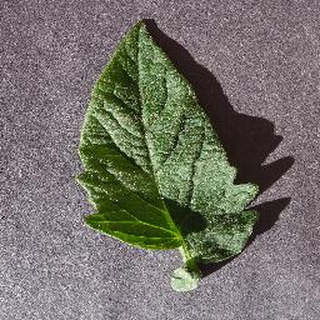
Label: healthy_tomato